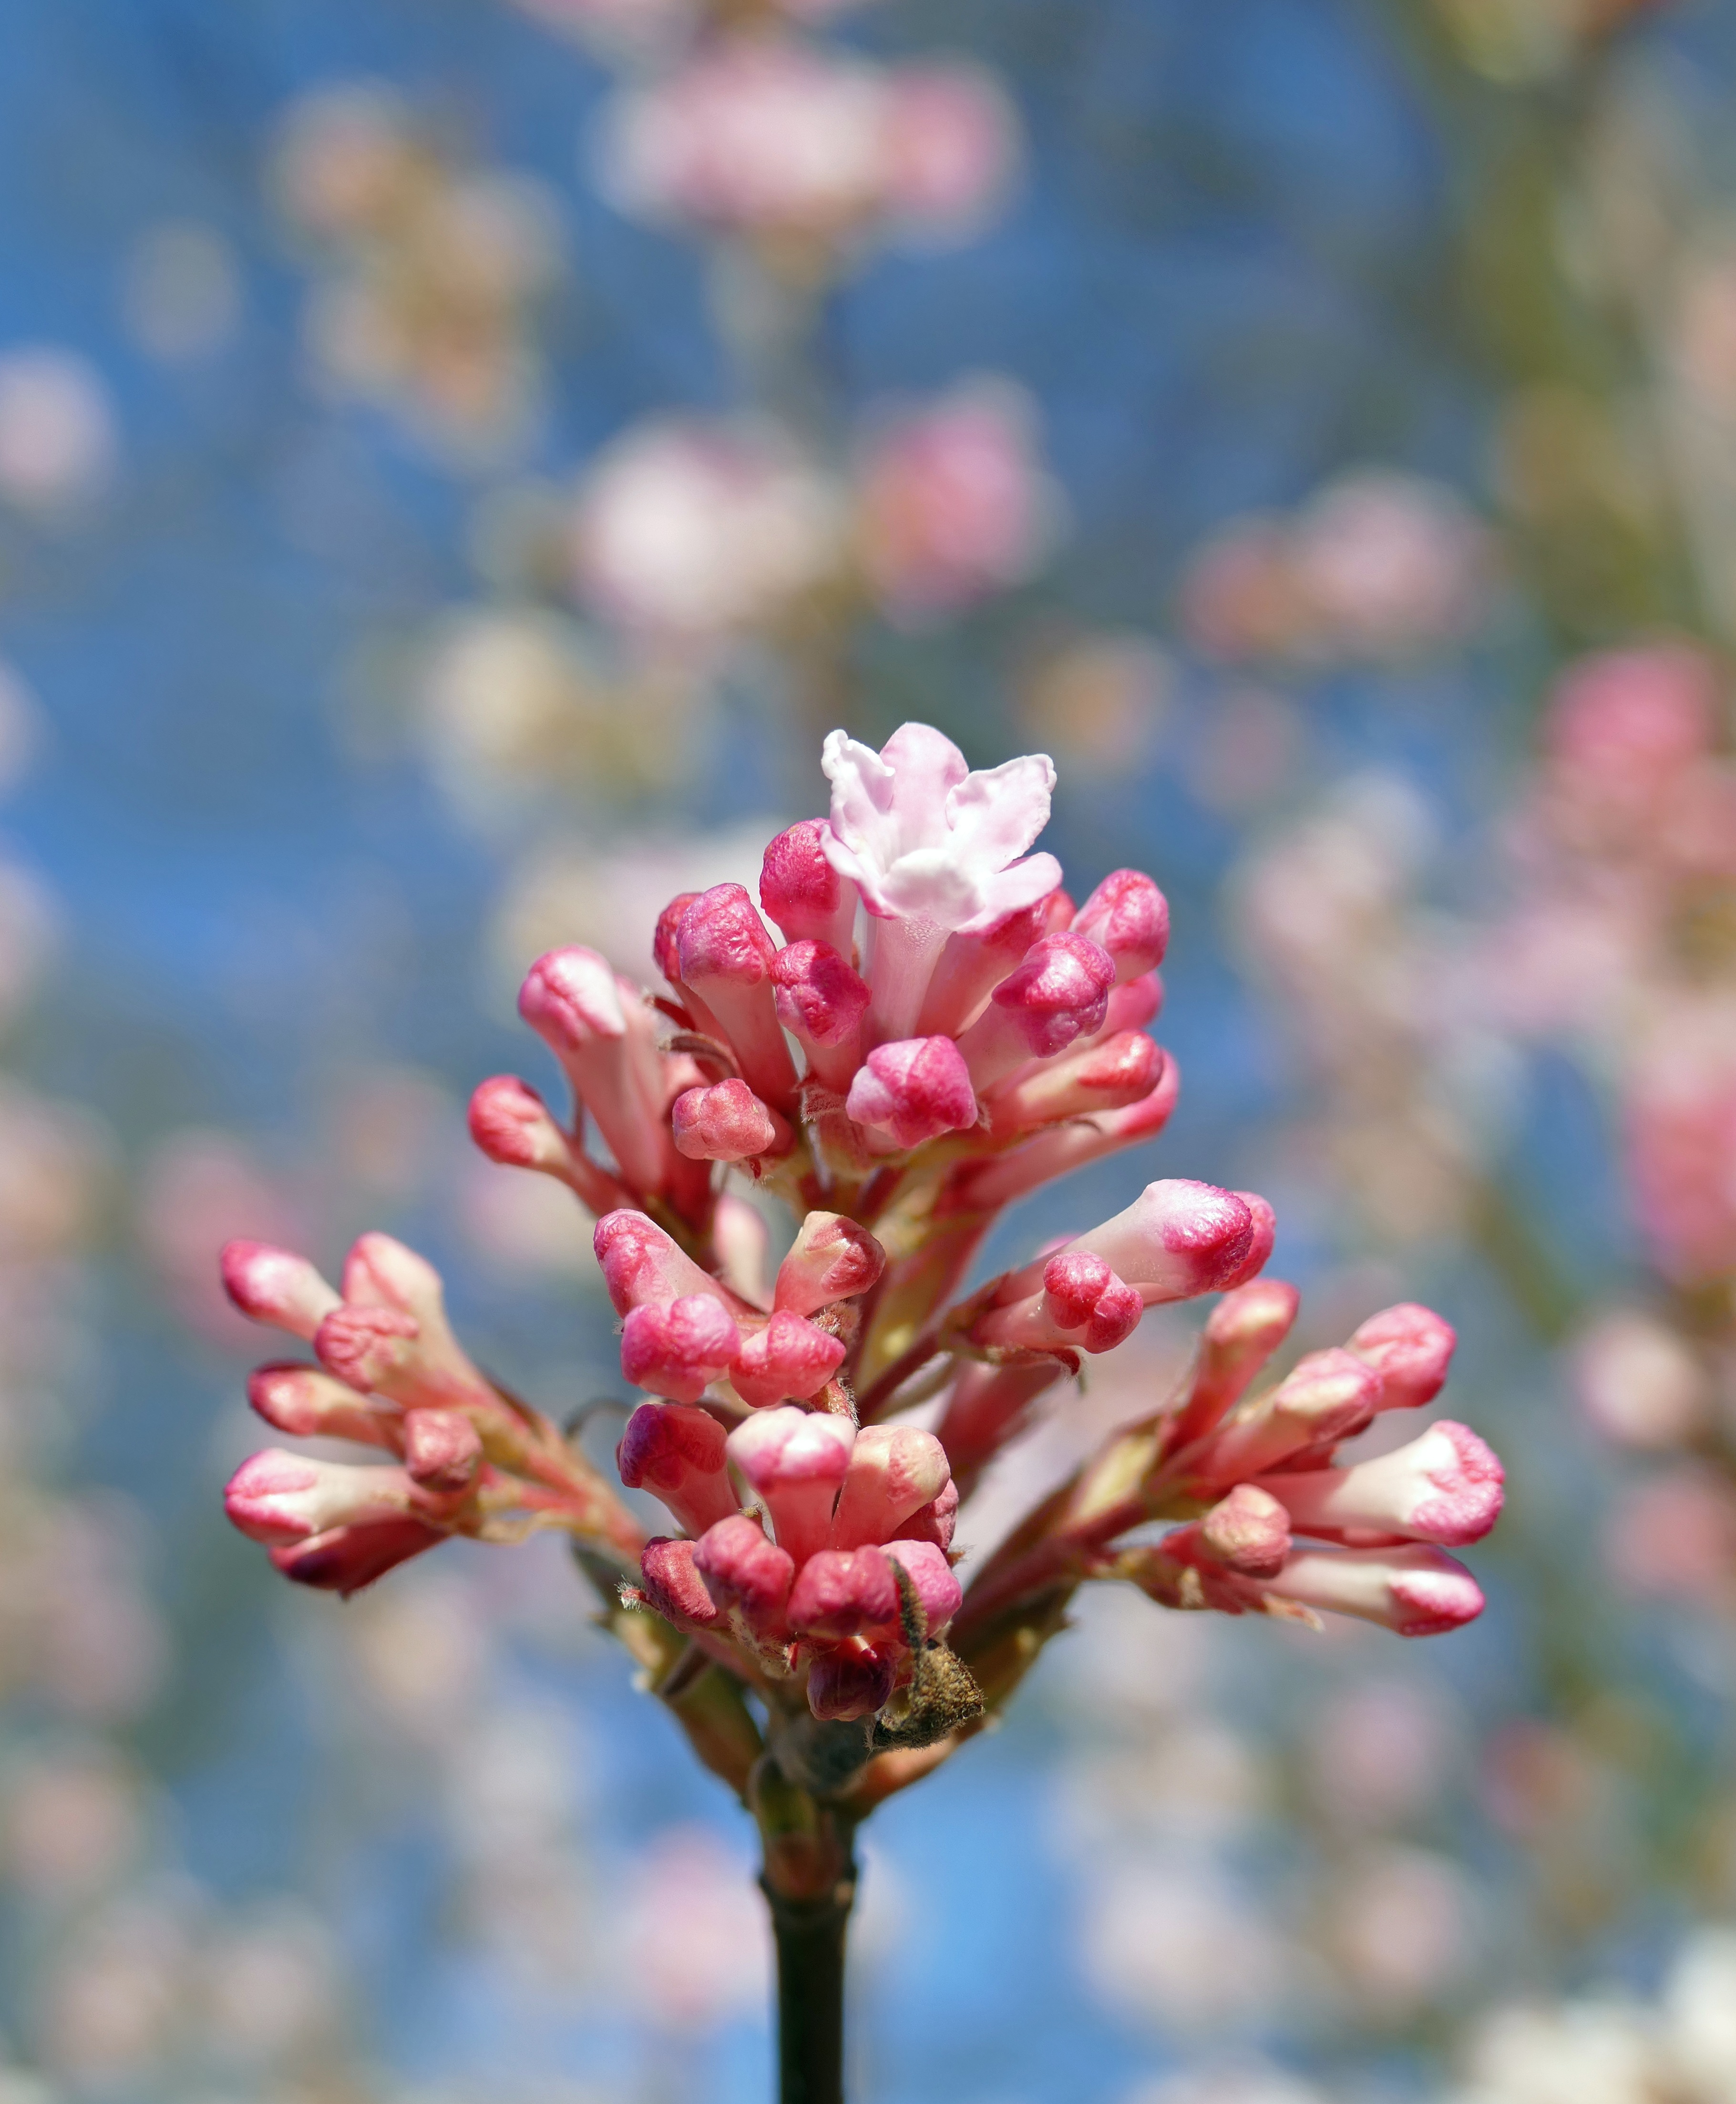
tree, nature, branch, blossom, winter, plant, white, flower, petal, bloom, bush, spring, produce, botany, pink, flora, wildflower, shrub, bud, lupin, macro photography, flowering plant, caprifoliaceae, land plant, fragrant winter snowball